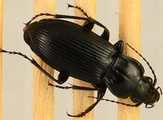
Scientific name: Pterostichus melanarius melanarius
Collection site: University of Notre Dame Environmental Research Center NEON (UNDE), plot UNDE_012